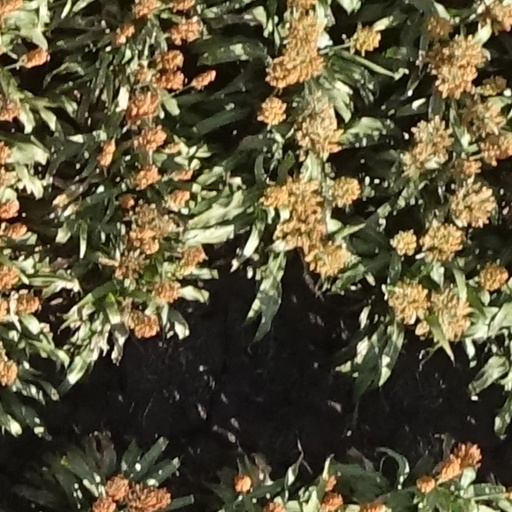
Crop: sorghum